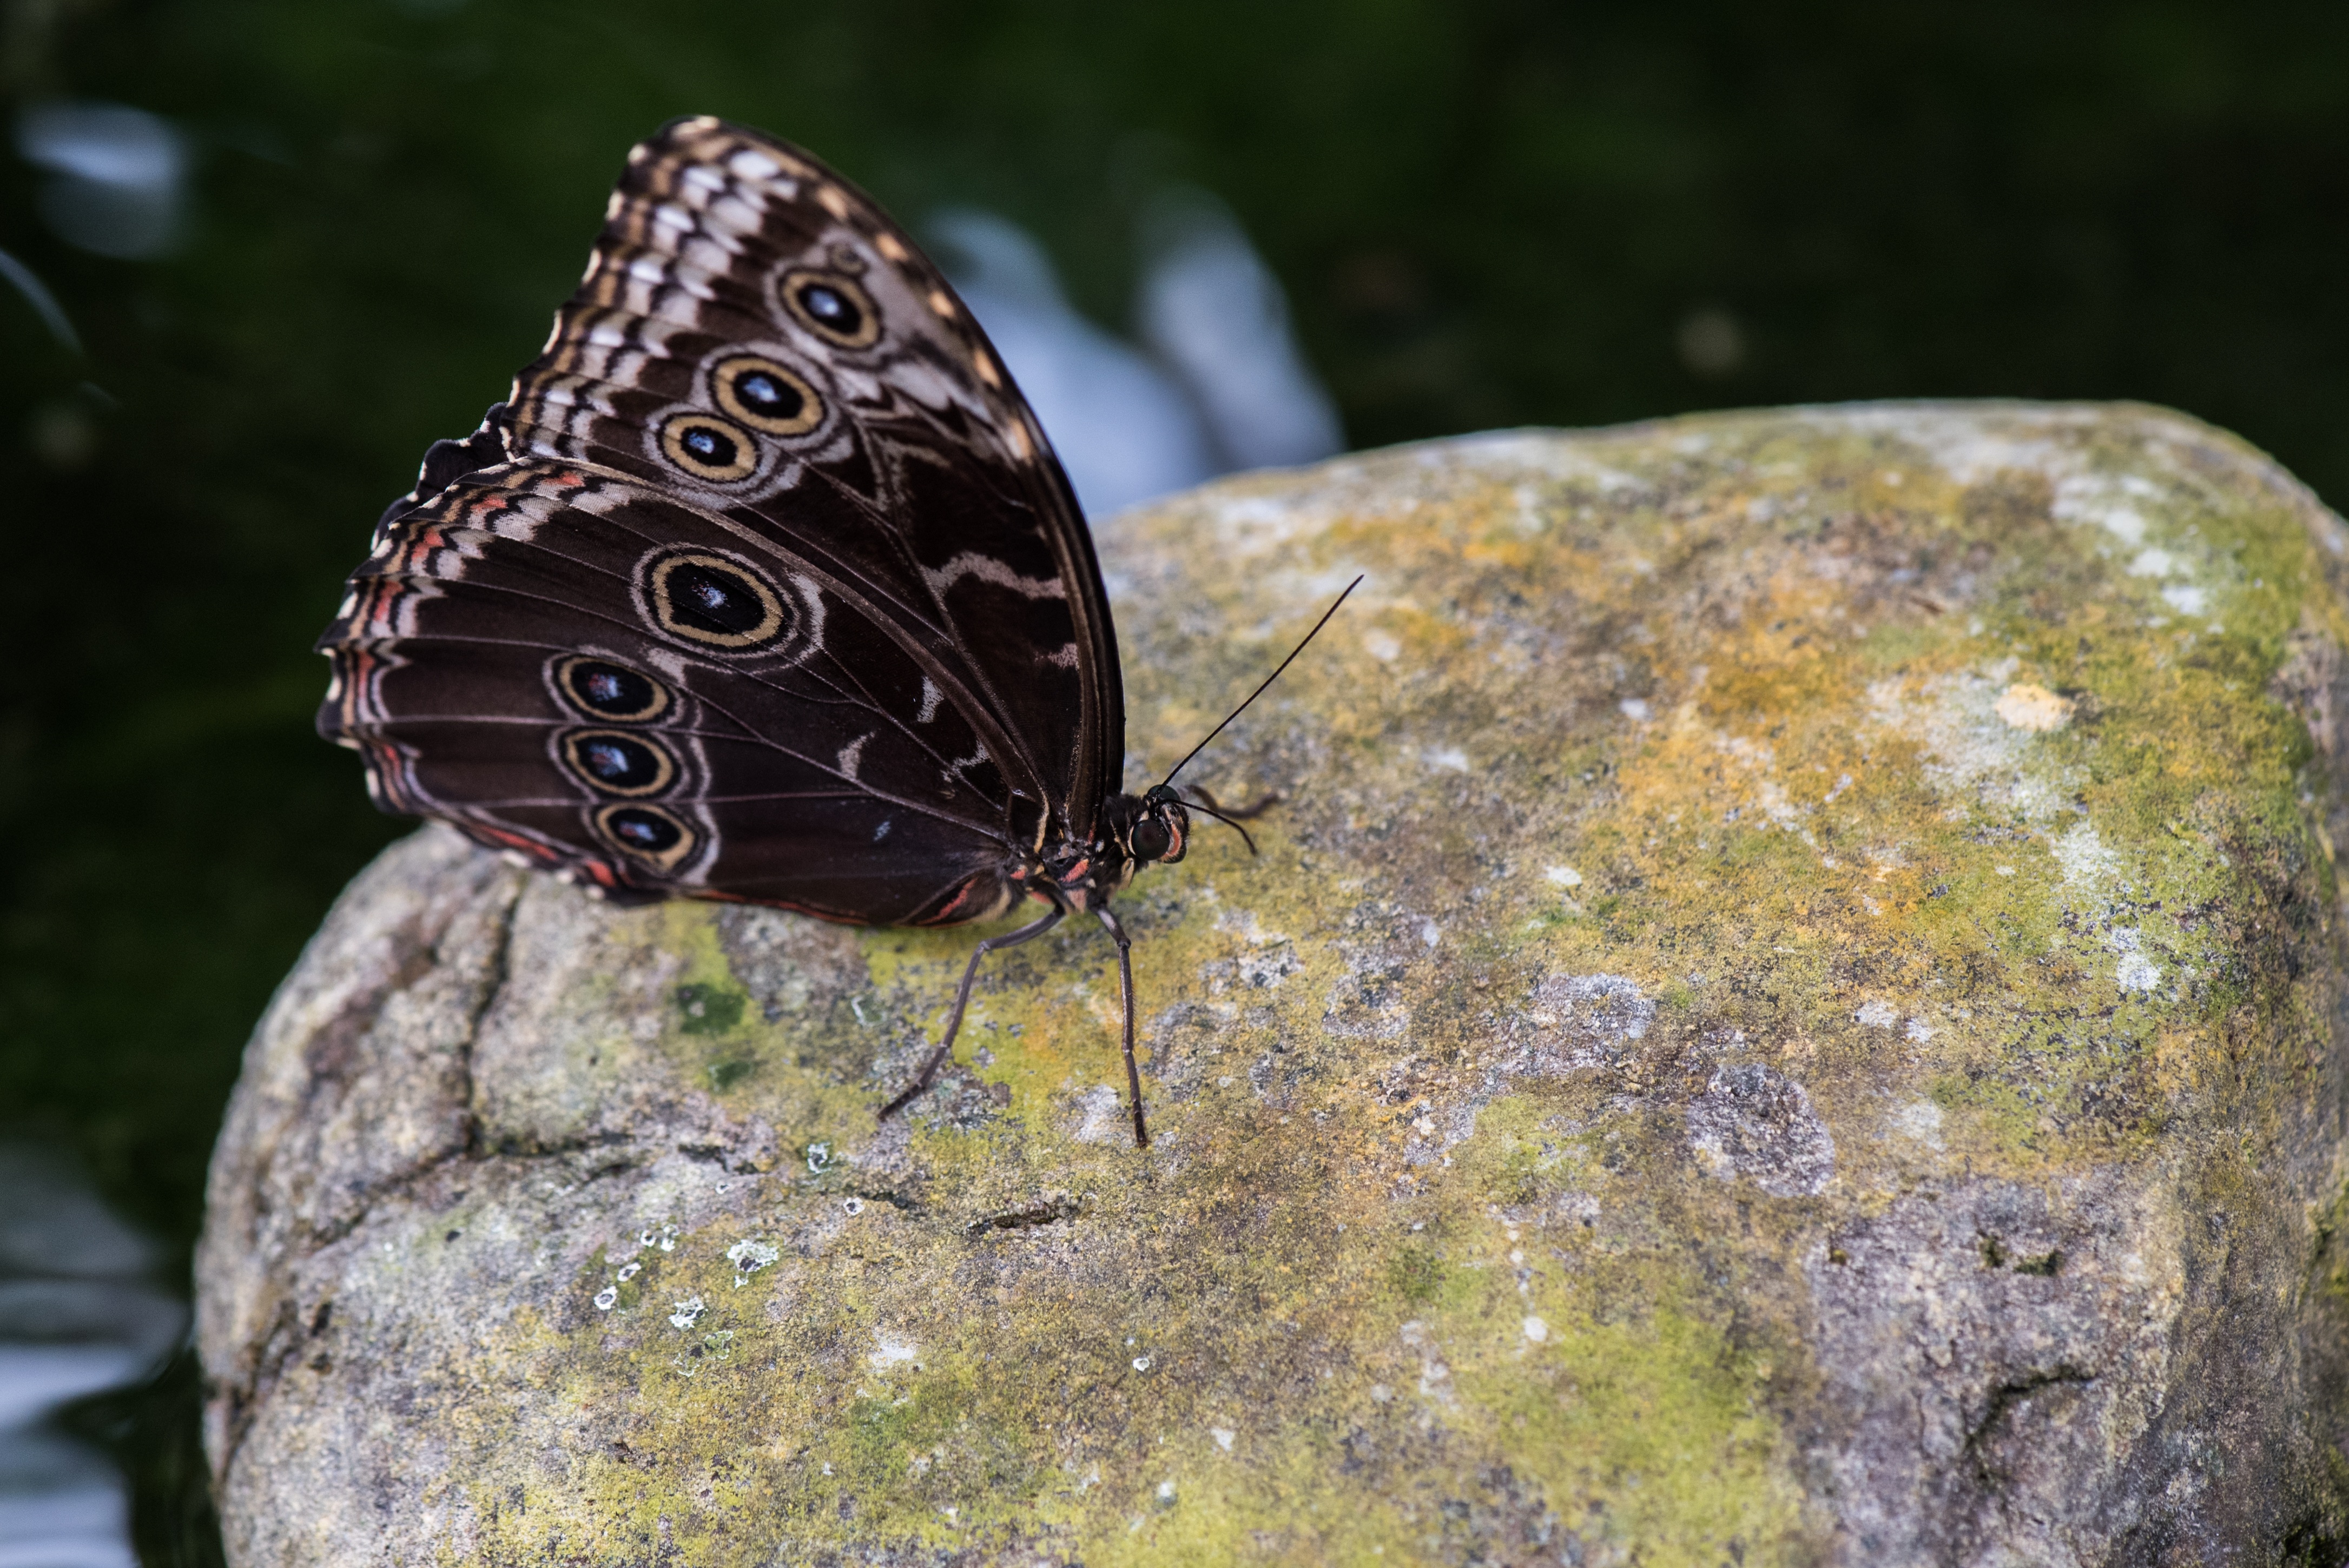
nature, forest, rock, plant, leaf, flower, animal, wildlife, green, insect, macro, biology, park, butterfly, garden, fauna, invertebrate, close up, posing, colors, vegetation, wings, insects, pose, beauty, detail, bugs, macro photography, arthropod, butterfly wings, pollinator, moths and butterflies